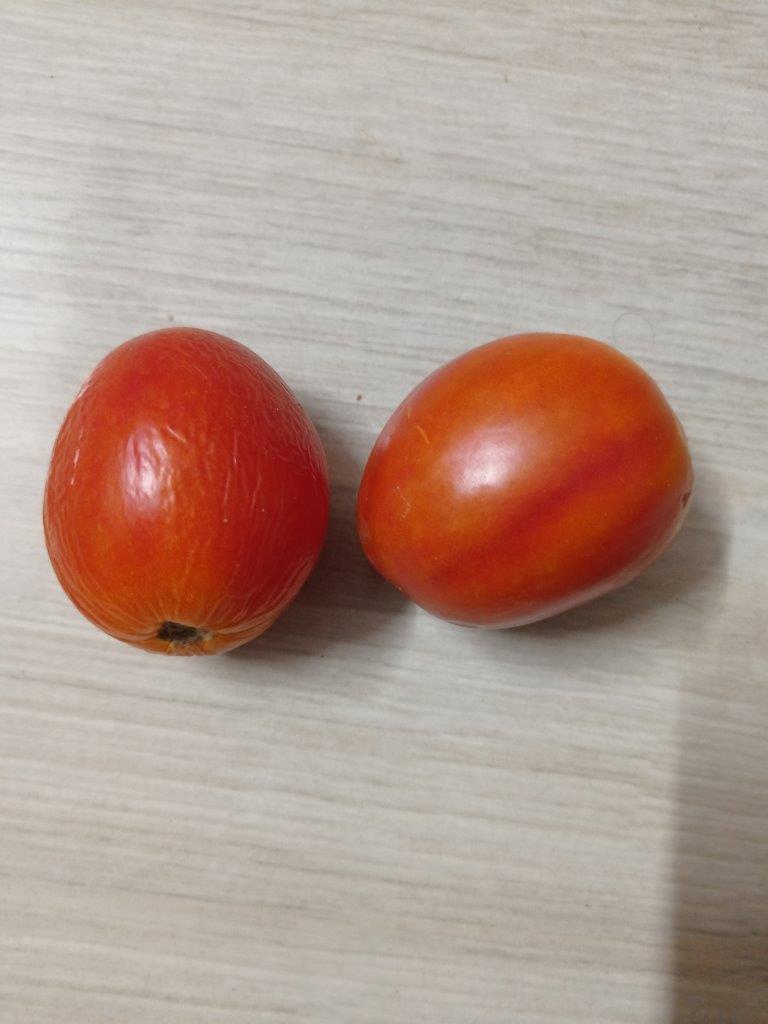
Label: Fresh